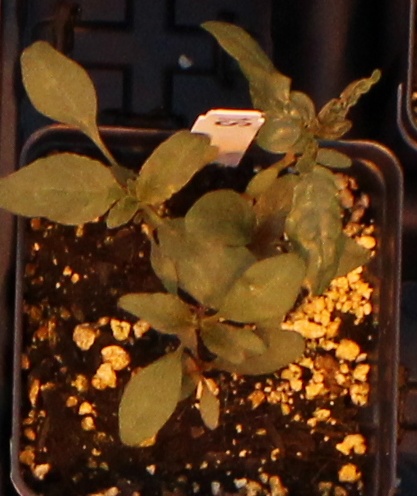
Label: Waterhemp